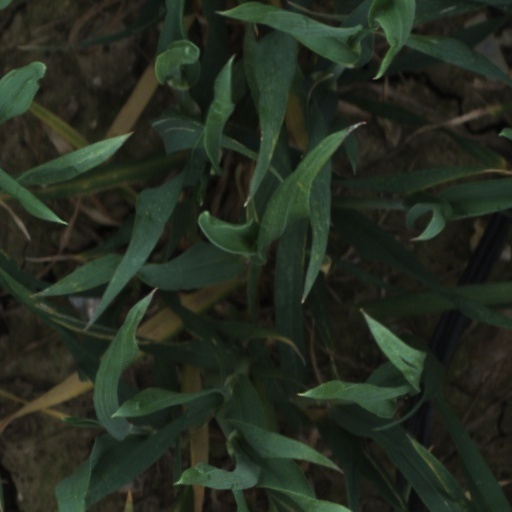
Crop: wheat